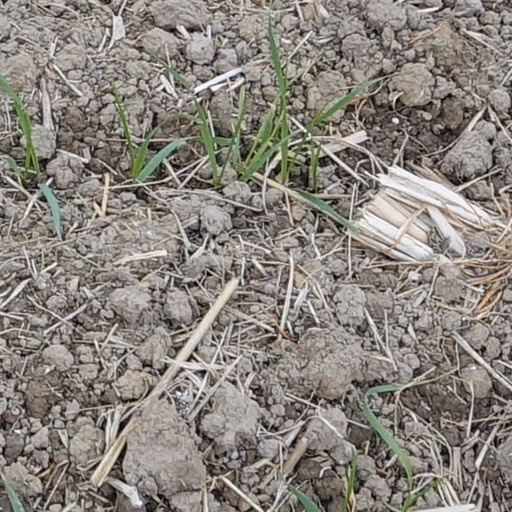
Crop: wheat